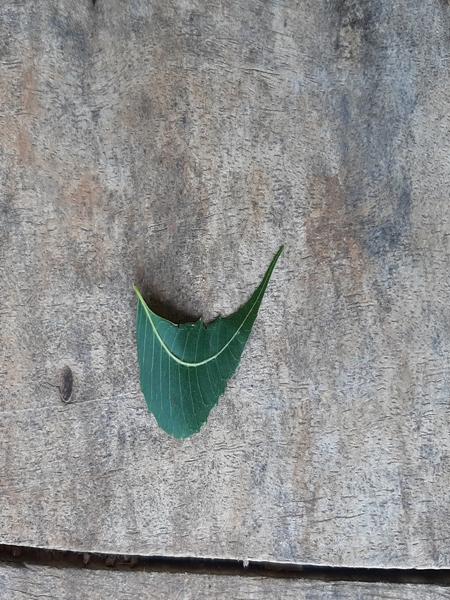
Plant: Neem